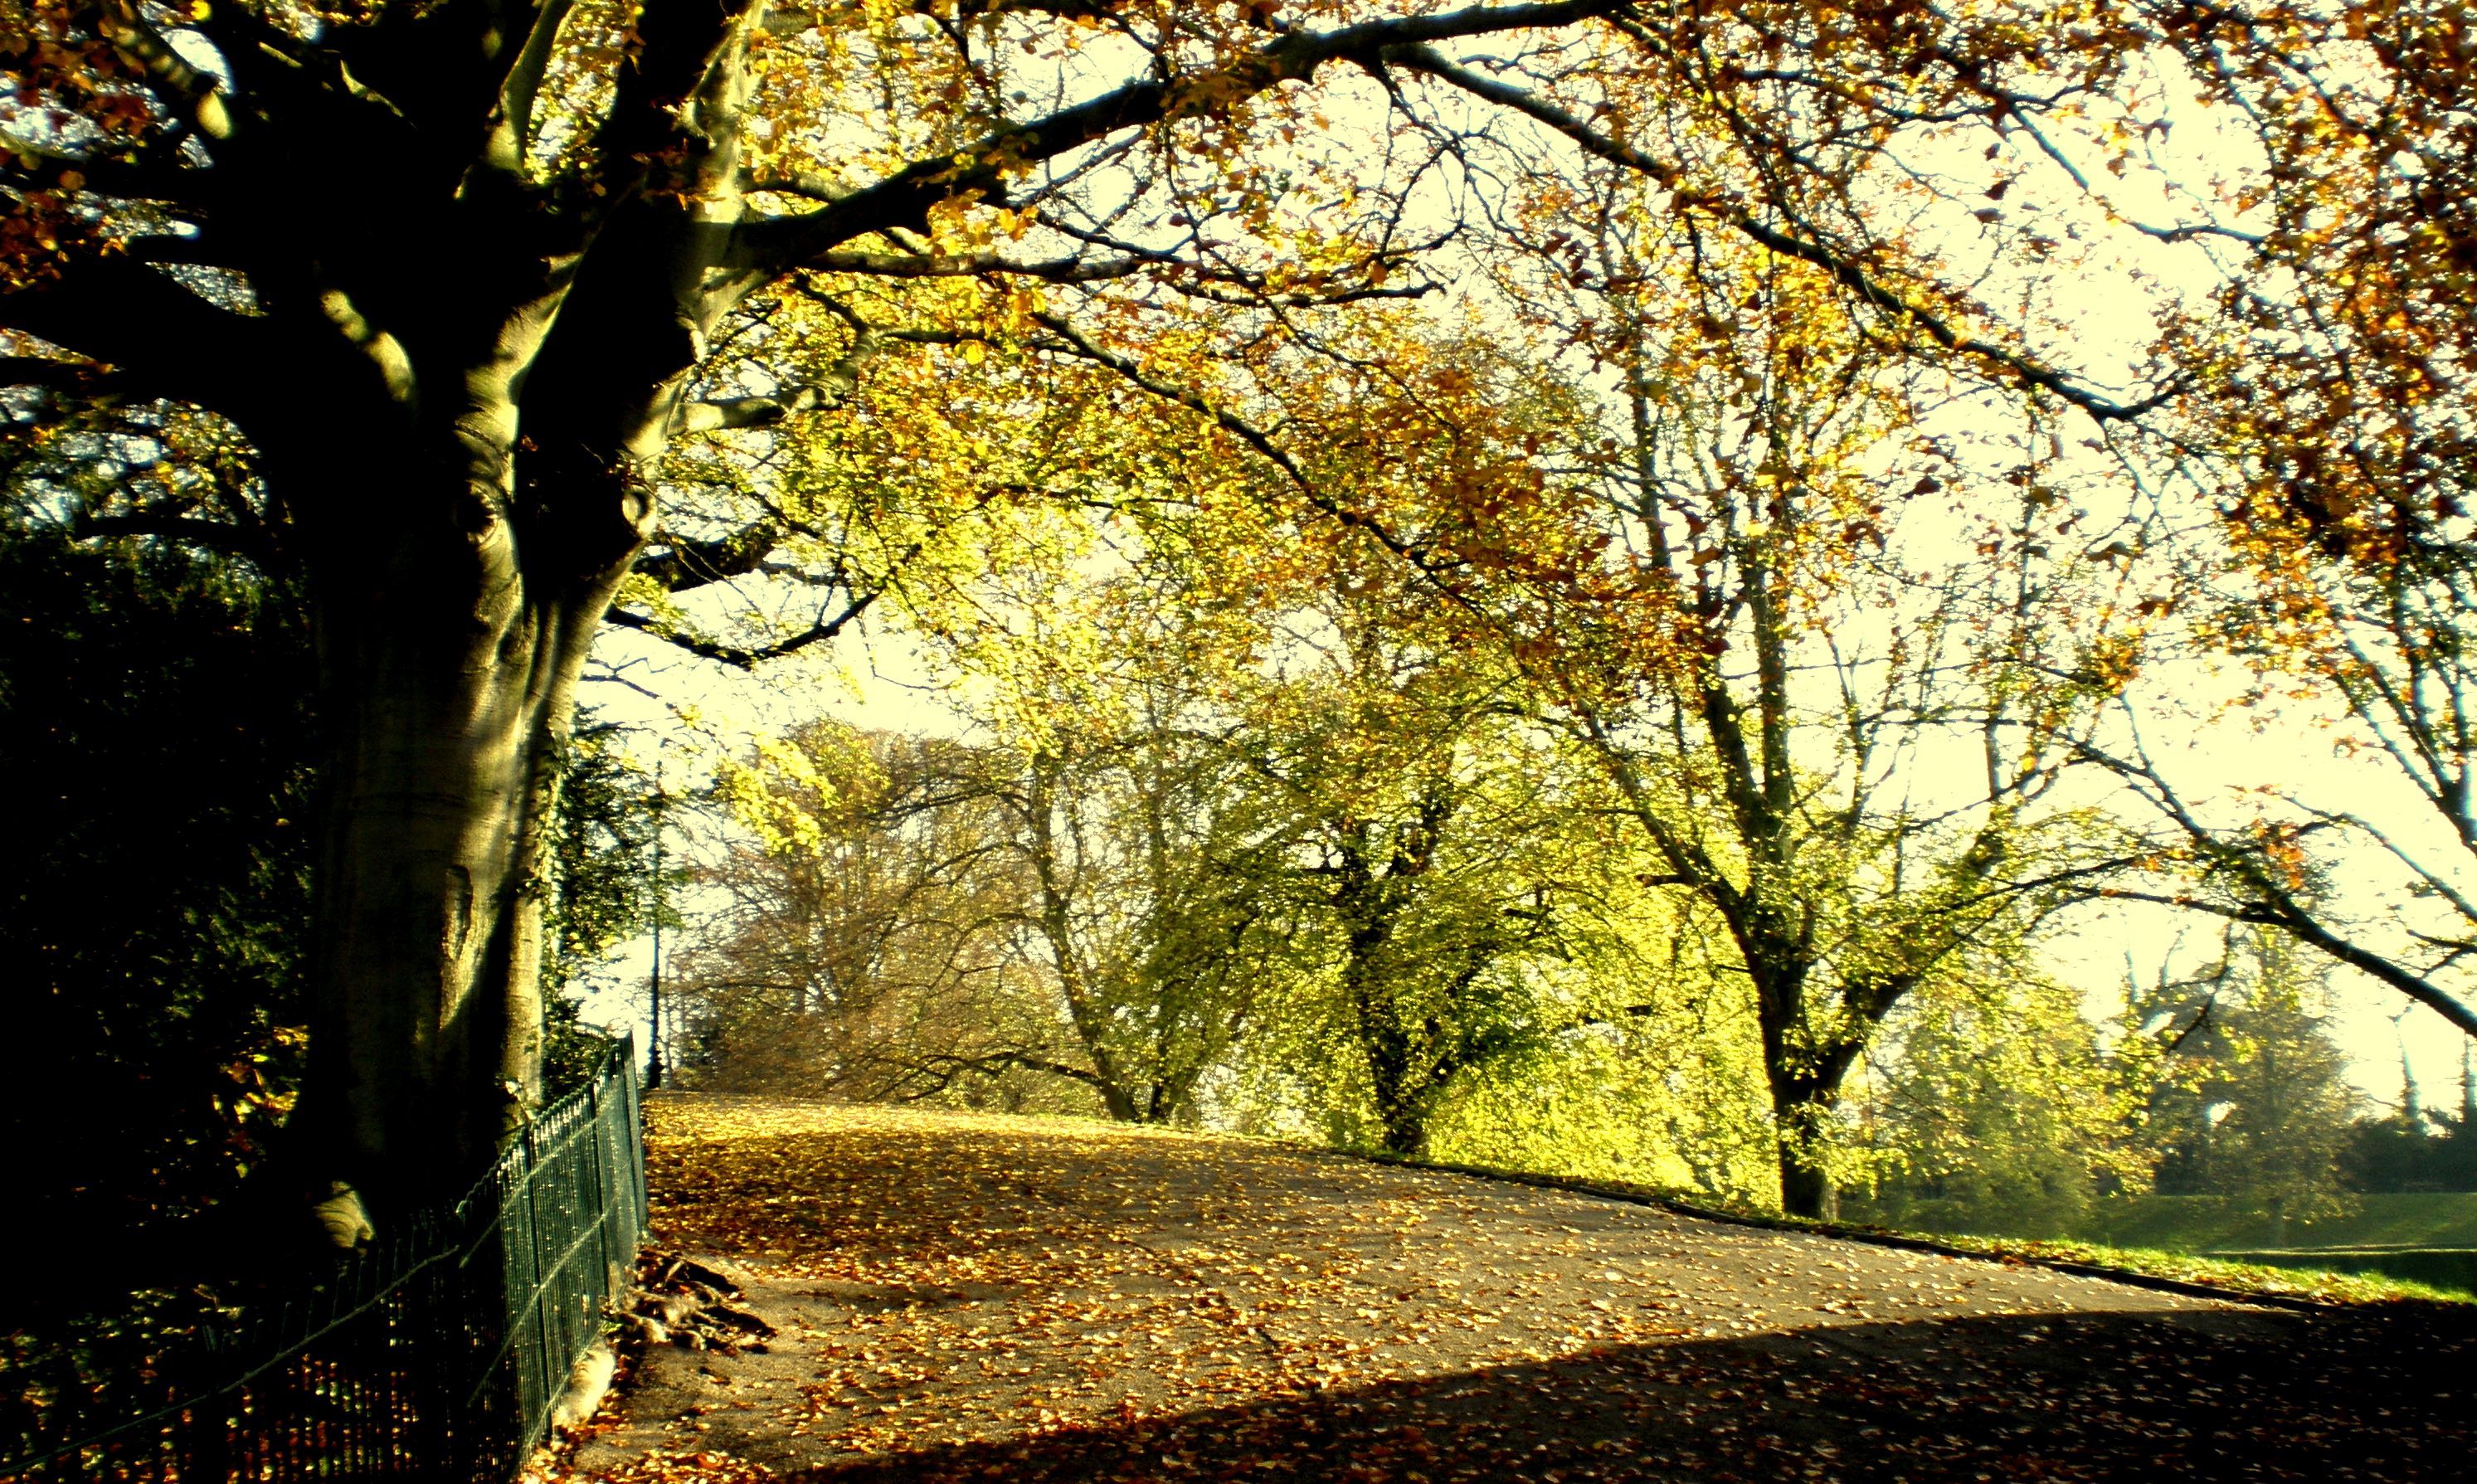
tree, nature, forest, branch, plant, sunlight, morning, leaf, flower, green, autumn, season, trees, deciduous, herefordshire, hereford, woodland, habitat, dailyshoot, natural environment, woody plant